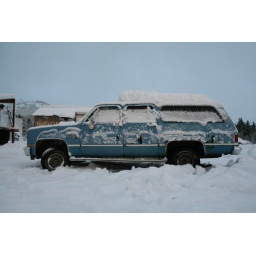
Officially my second truck in two months. She's a beast though. Quite possibly my favorite truck yet.